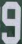
Number: 9